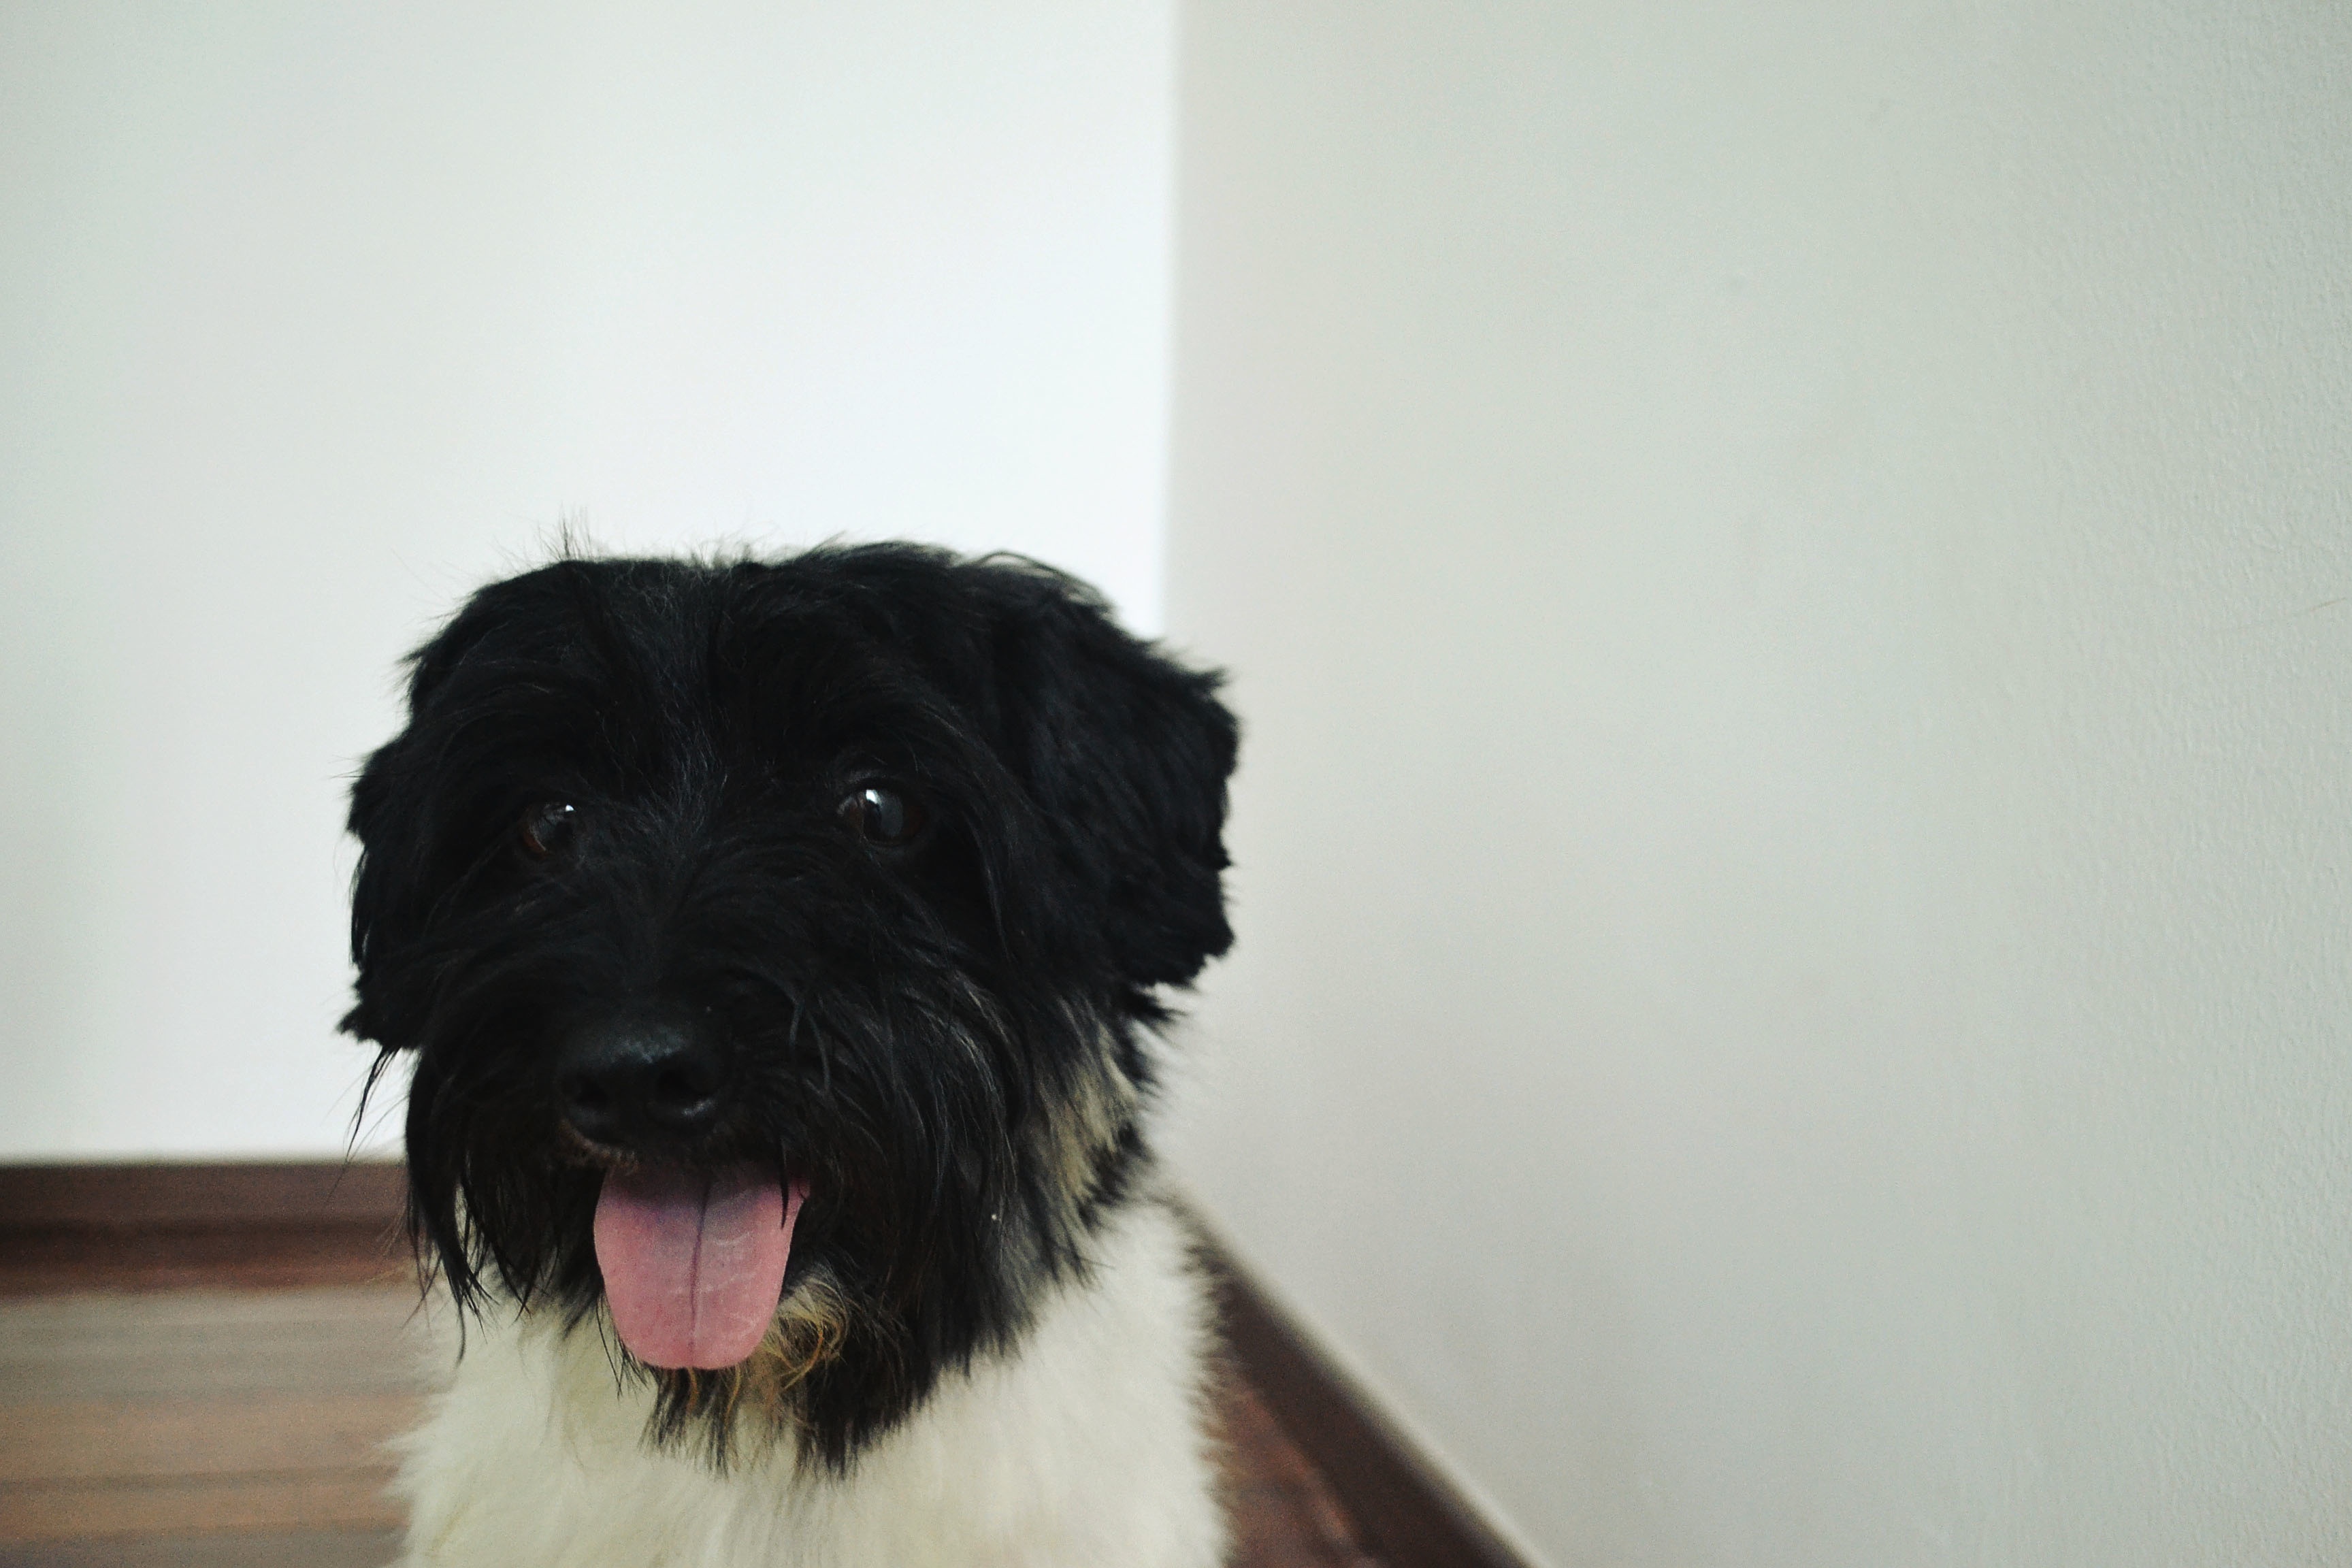
dog, mammal, vertebrate, schnauzer, miniature schnauzer, dog breed, terrier, dog like mammal, schnoodle, glen of imaal terrier, dog crossbreeds